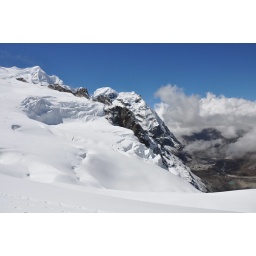
Day 14: Small blue lake in the Hinku valley far below to the right